Flexible defense

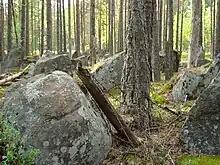
Anti-tank obstacle in wood, Mannerheim Line

The main manner of this type of field fortification was to close potential vehicular transport and attack routes with multiplied anti-tank ditches, hedgehogs, dragon's teeth and mine fields. These obstacle-zone are followed by a quite small but peculiarly complex system of ditches and barbed wire obstacles, which protects the anti-tank barrier against sappers, bridge-layer tanks and engineer teams. The semi-mobile engagement is the main point, soldiers fight in open firing positions, while bunkers served as only shelters during bombardments. Thus it is possible to quickly reallocate between the points of defense (manpower not locked in pillboxes), and counterattacks feasible by defense force. The main defense line usually lies at hilltop on the edge of a forest, divided into circularly defensible independent subsectors (platoon size) which allow a full 360° arc of fire. A sector includes 3 (or more) trench-rings and no more than a few ferro-concrete shelters surrounded by a wide zone of anti-personnel obstacles and 2 (or more) V- or U-shaped anti-tank trenches or dragon's teeth. 3-4 independent sectors connect by communication trenches into a defensive zone or fortress (company or battalion size).